French School Wars

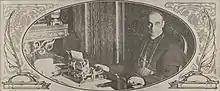
Merry del Val in his office at the Vatican, 1906.

As the was drafted hastily in response to increased tensions between the government and French Catholics, it had no chance to engage in the detailed contemplation of the relationship between schools and the Church. Rome and the French episcopate understood the significance of defining the Church's stance on education, and a new doctrine emerged. It was Rafael Merry del Val, the most trusted advisor of Pius X, who took the lead. During a period of religious upheaval throughout Europe, Cardinal Merry del Val remained steadfast in his rejection of modernism, which posed a challenge to religious traditions and Catholic doctrine. Cardinal del Val, the leader of the opposition to Aristide Briand's Law of Separation, refused to concede to any compromises from the Holy See. In the context of the battle over schools, he would once again display his unwavering strength by firmly asserting his authority over the French bishops who sought to promote the neutrality tinged with hostility of secular institutions.